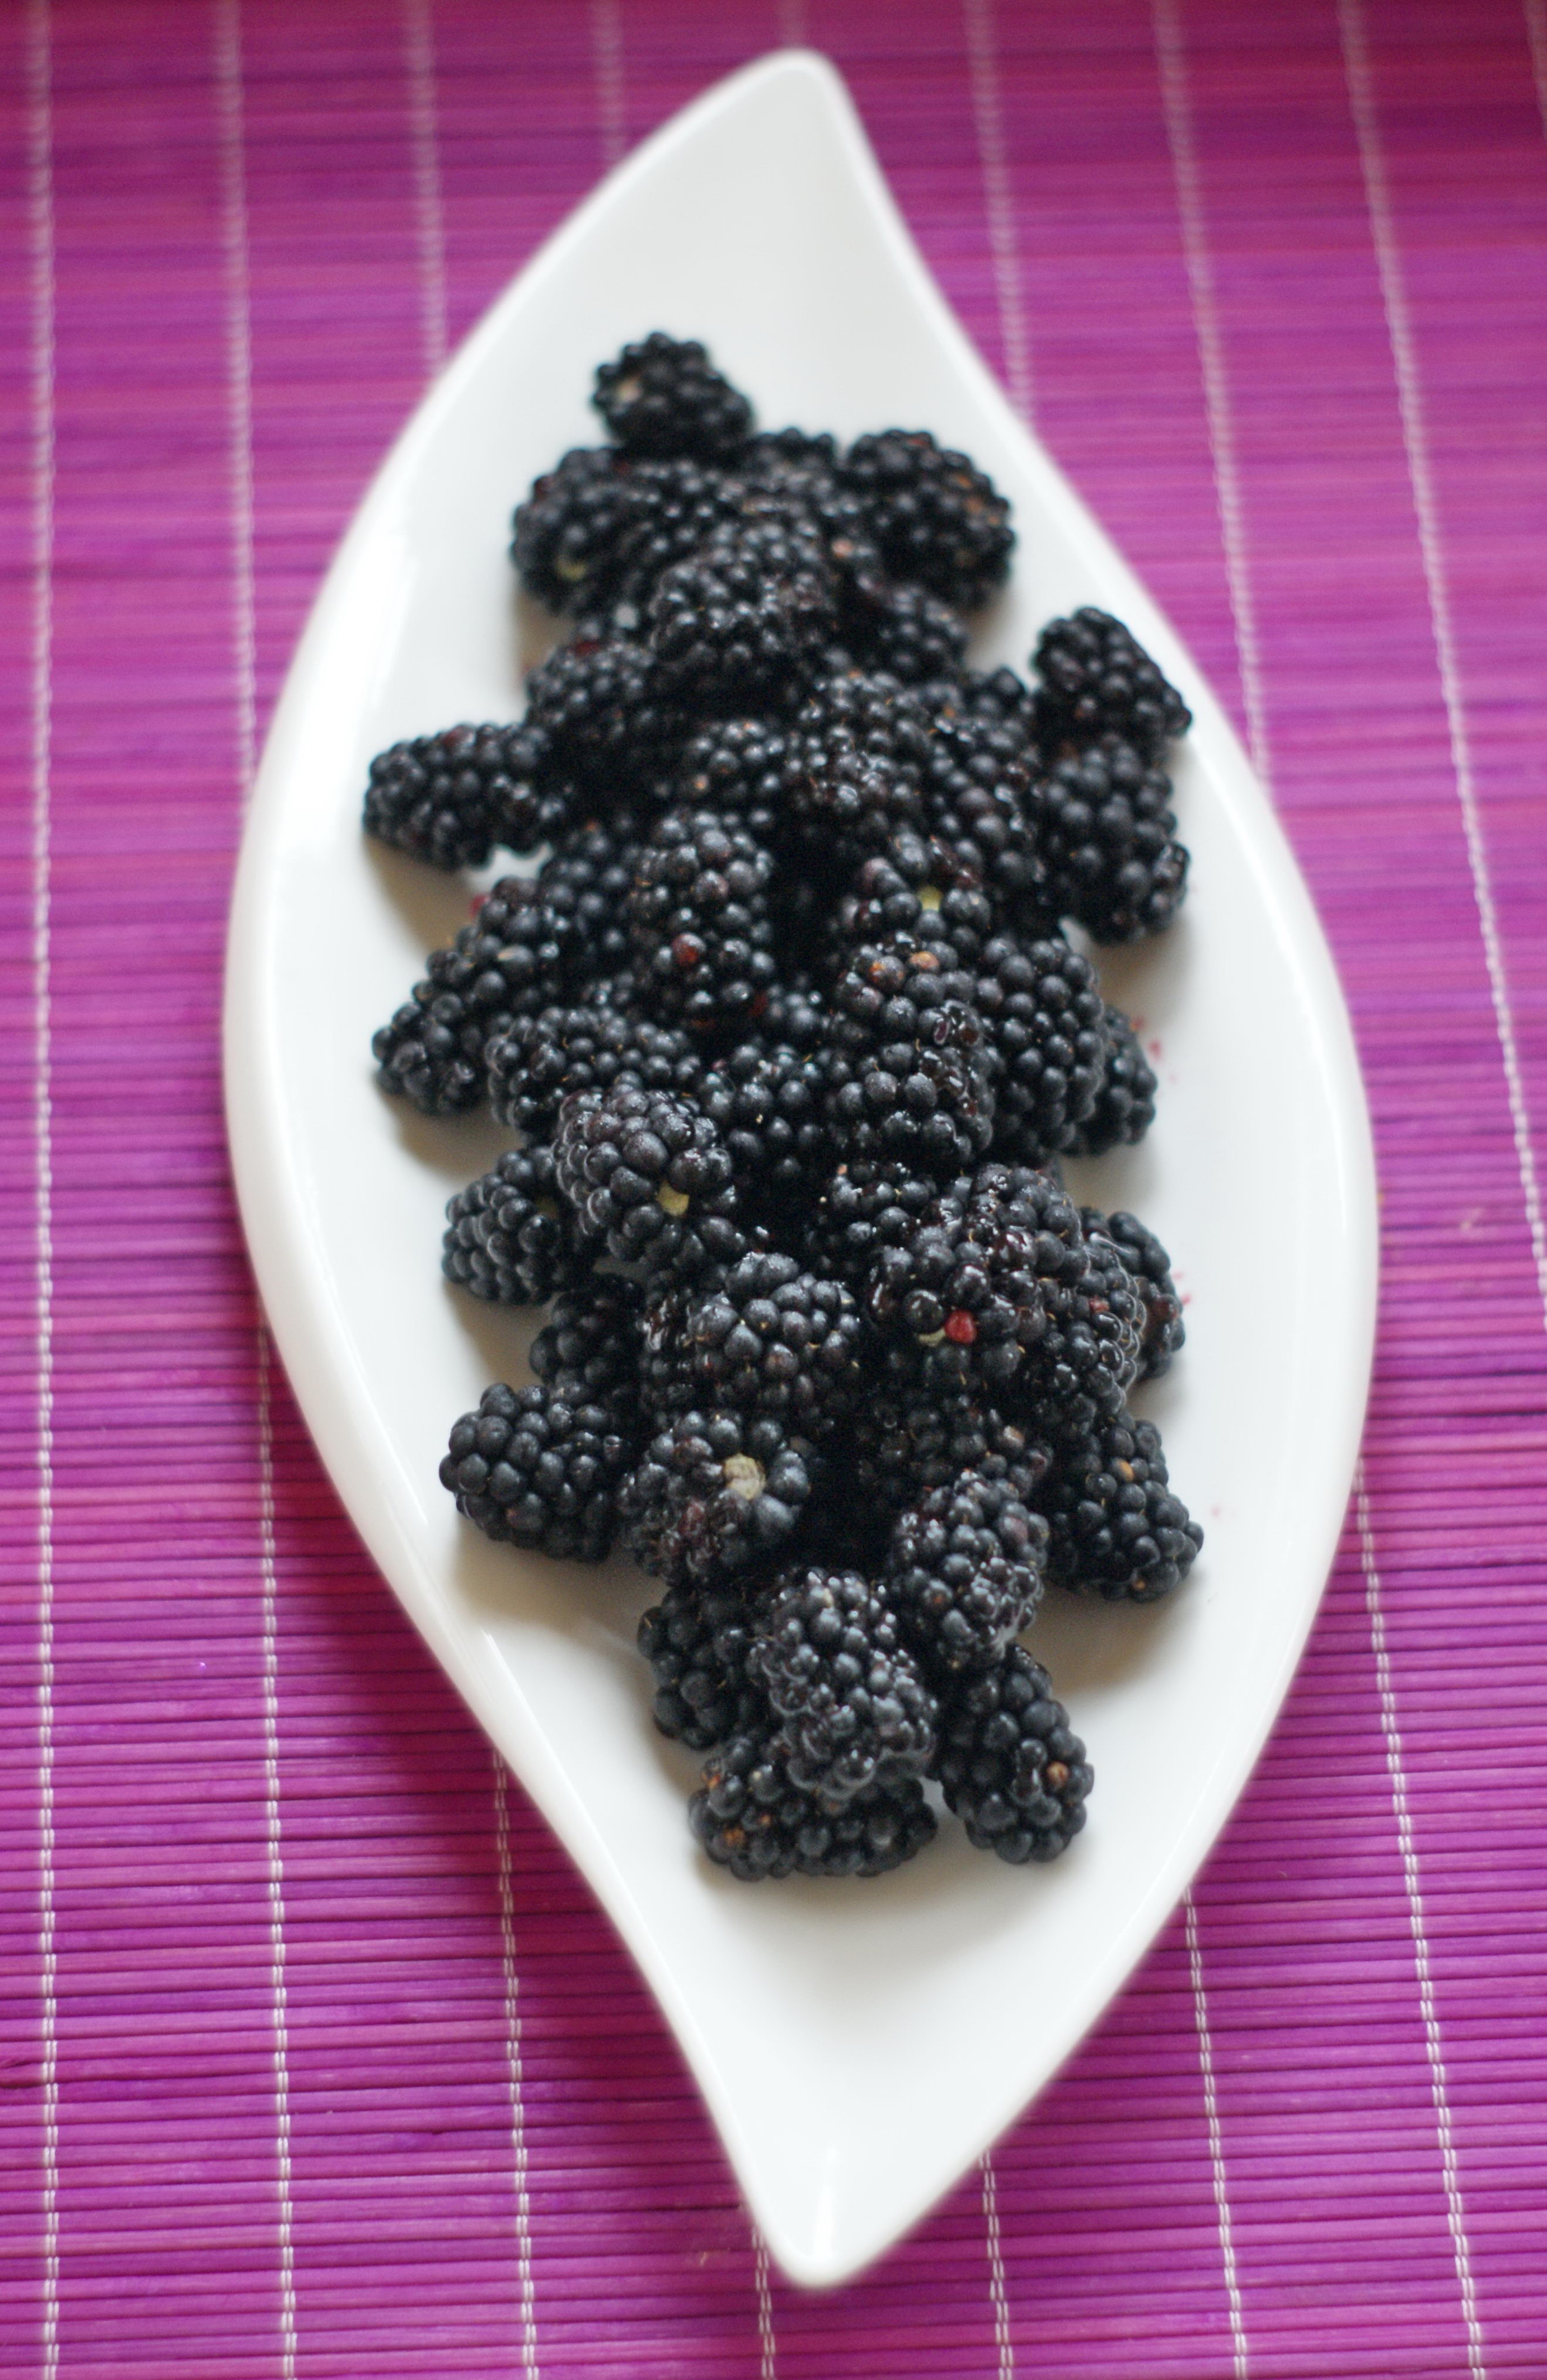
outdoor, blur, plant, fruit, berry, purple, village, food, produce, natural, plate, healthy, blackberry, vitamin, violet, diet, blackberries, wild berries, snack food, frutti di bosco